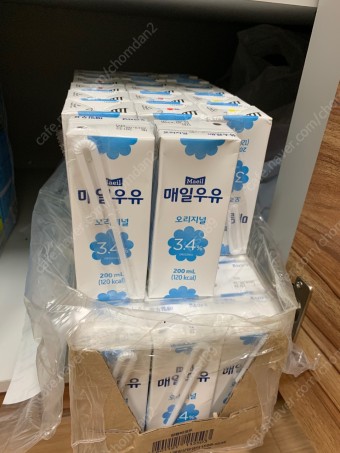
Label: paper